520 Fifth Avenue

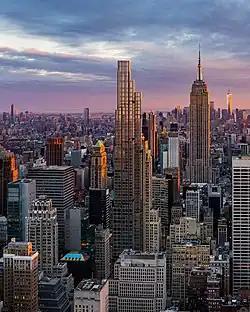
Artist's impression

520 Fifth Avenue is a mixed-use supertall building under construction at Fifth Avenue and 43rd Street in the Midtown Manhattan neighborhood of New York City. The building occupies the former site of three structures. Mickey Rabina is developing the building, and architectural firm Kohn Pedersen Fox designed the structure and serves as architect of record. The interior design is by Charles & Co.